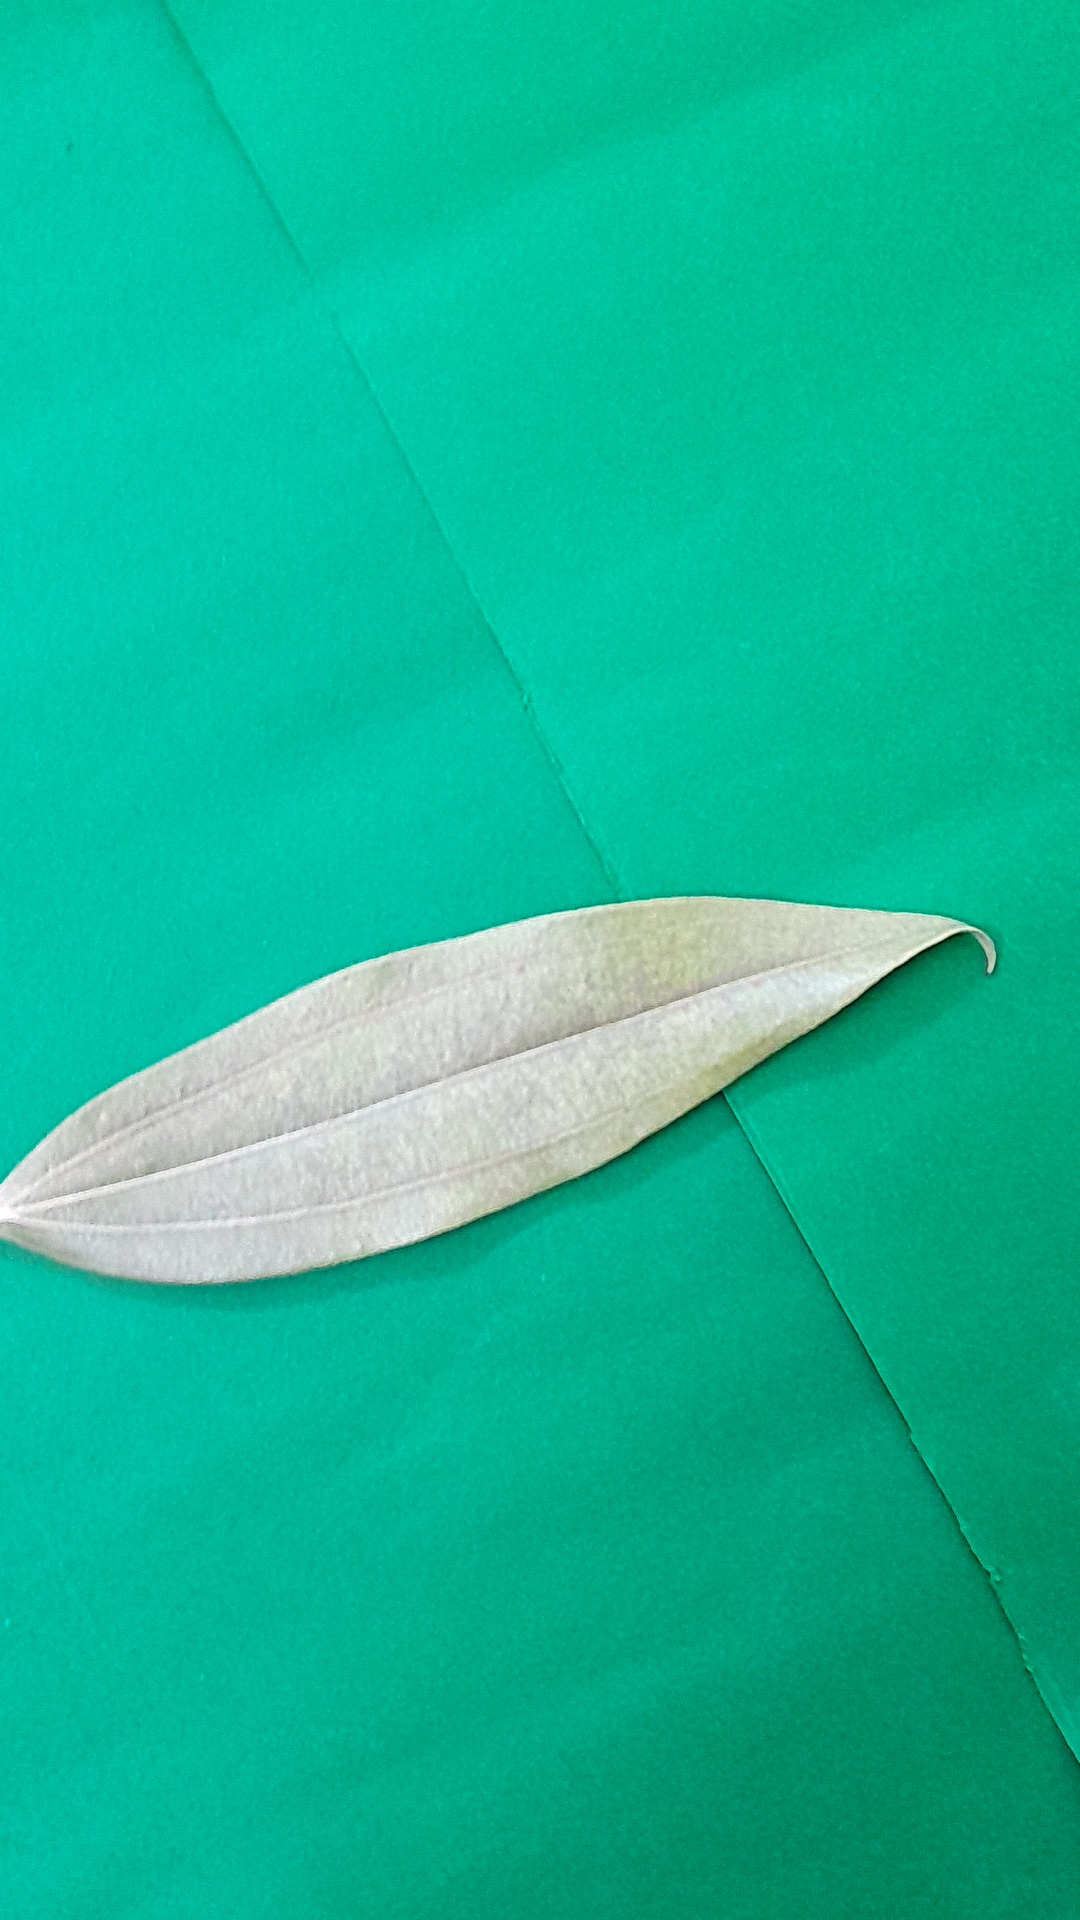
Label: Dry Leaf